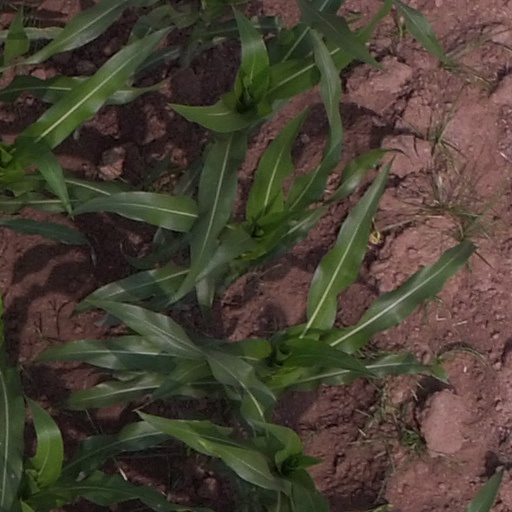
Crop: maize; corn